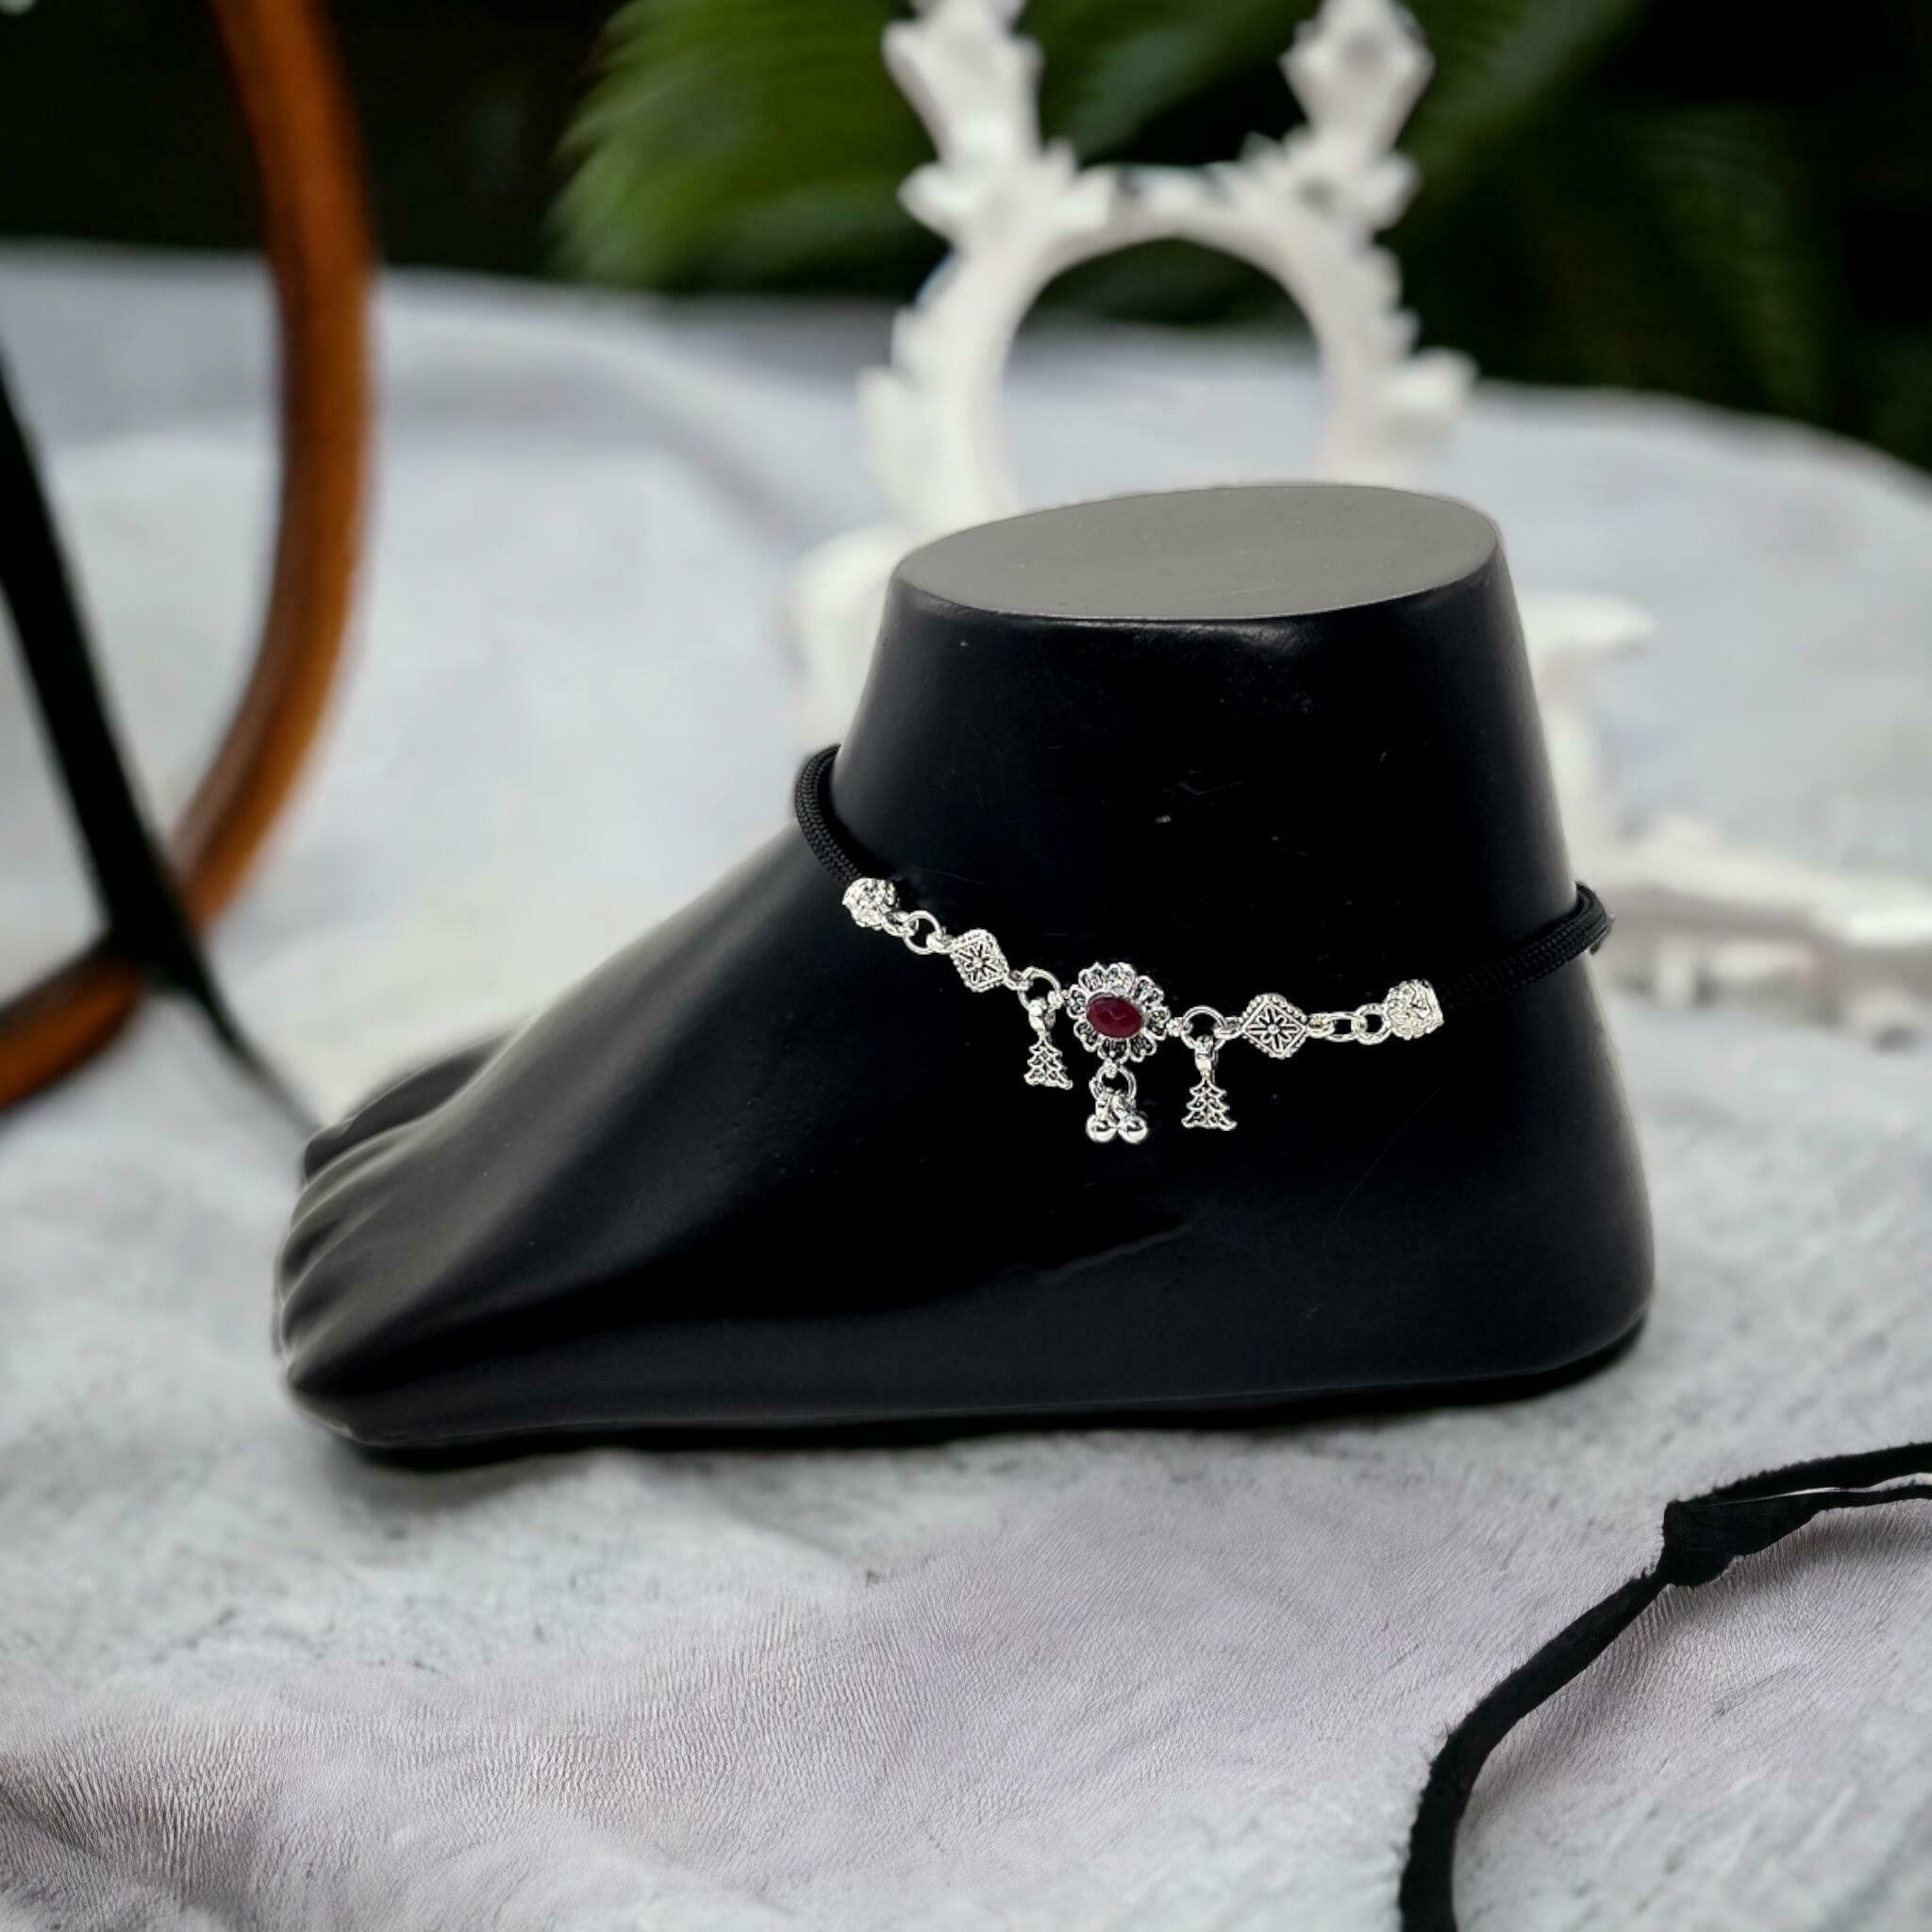
BR Ornaments Sizzling Glittering Women Anklets & Toe Rings Alloy Anklet (Pack of 2)
Type: Anklet
Brand: BR Ornaments
Price: Rs. 230
 This silver anklet looks good with all indian outfitsor traditional outfits suitable girls and women of all ages. grab this pair of anklets, you will feel stylish ankle and shining silver anklet will make beautiful, you must buy the sns traders anklets you will never go wrong with the latest design, fancy anklets in silver jewellery.